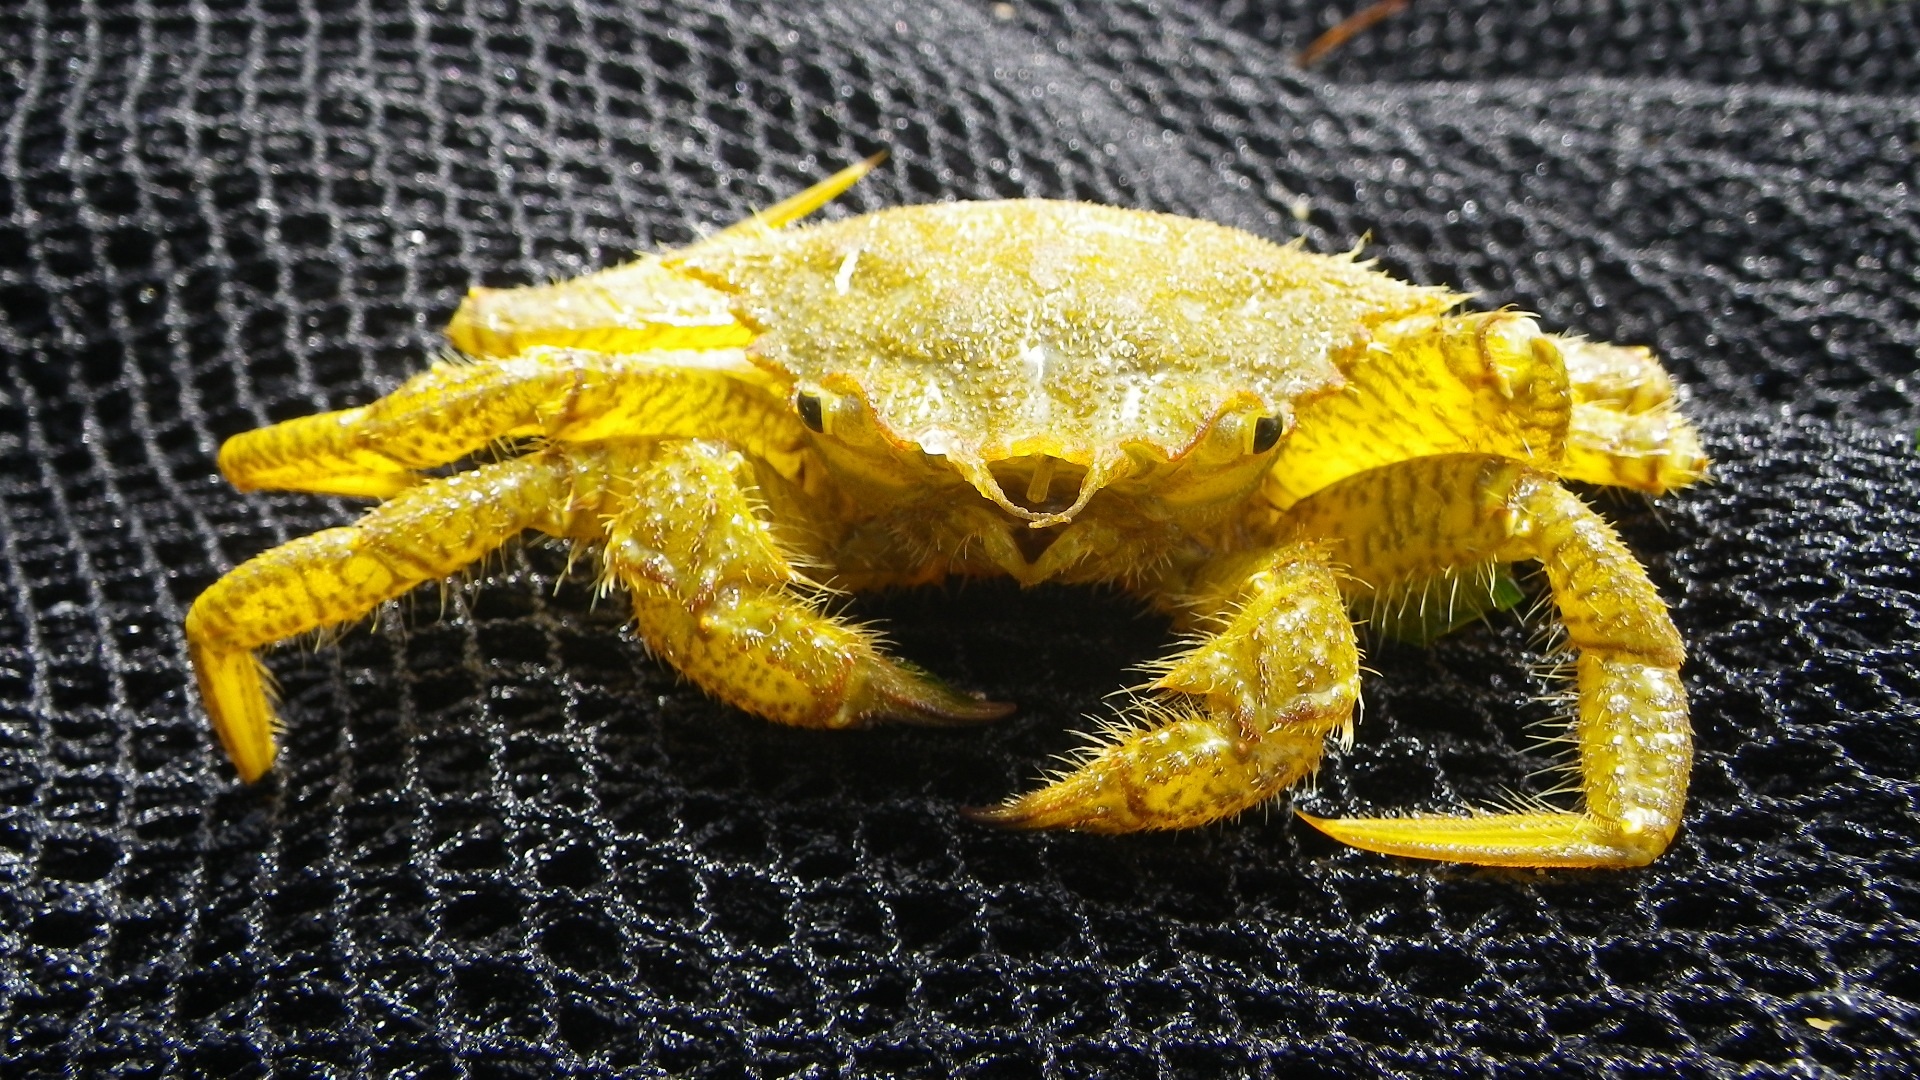
sea, nature, wildlife, food, macro, seafood, yellow, shellfish, fauna, crab, invertebrate, close up, crustacean, claws, net, marine, macro photography, arthropod, decapoda, animal source foods